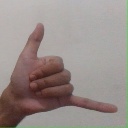
अक्षर: द